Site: brandenburg
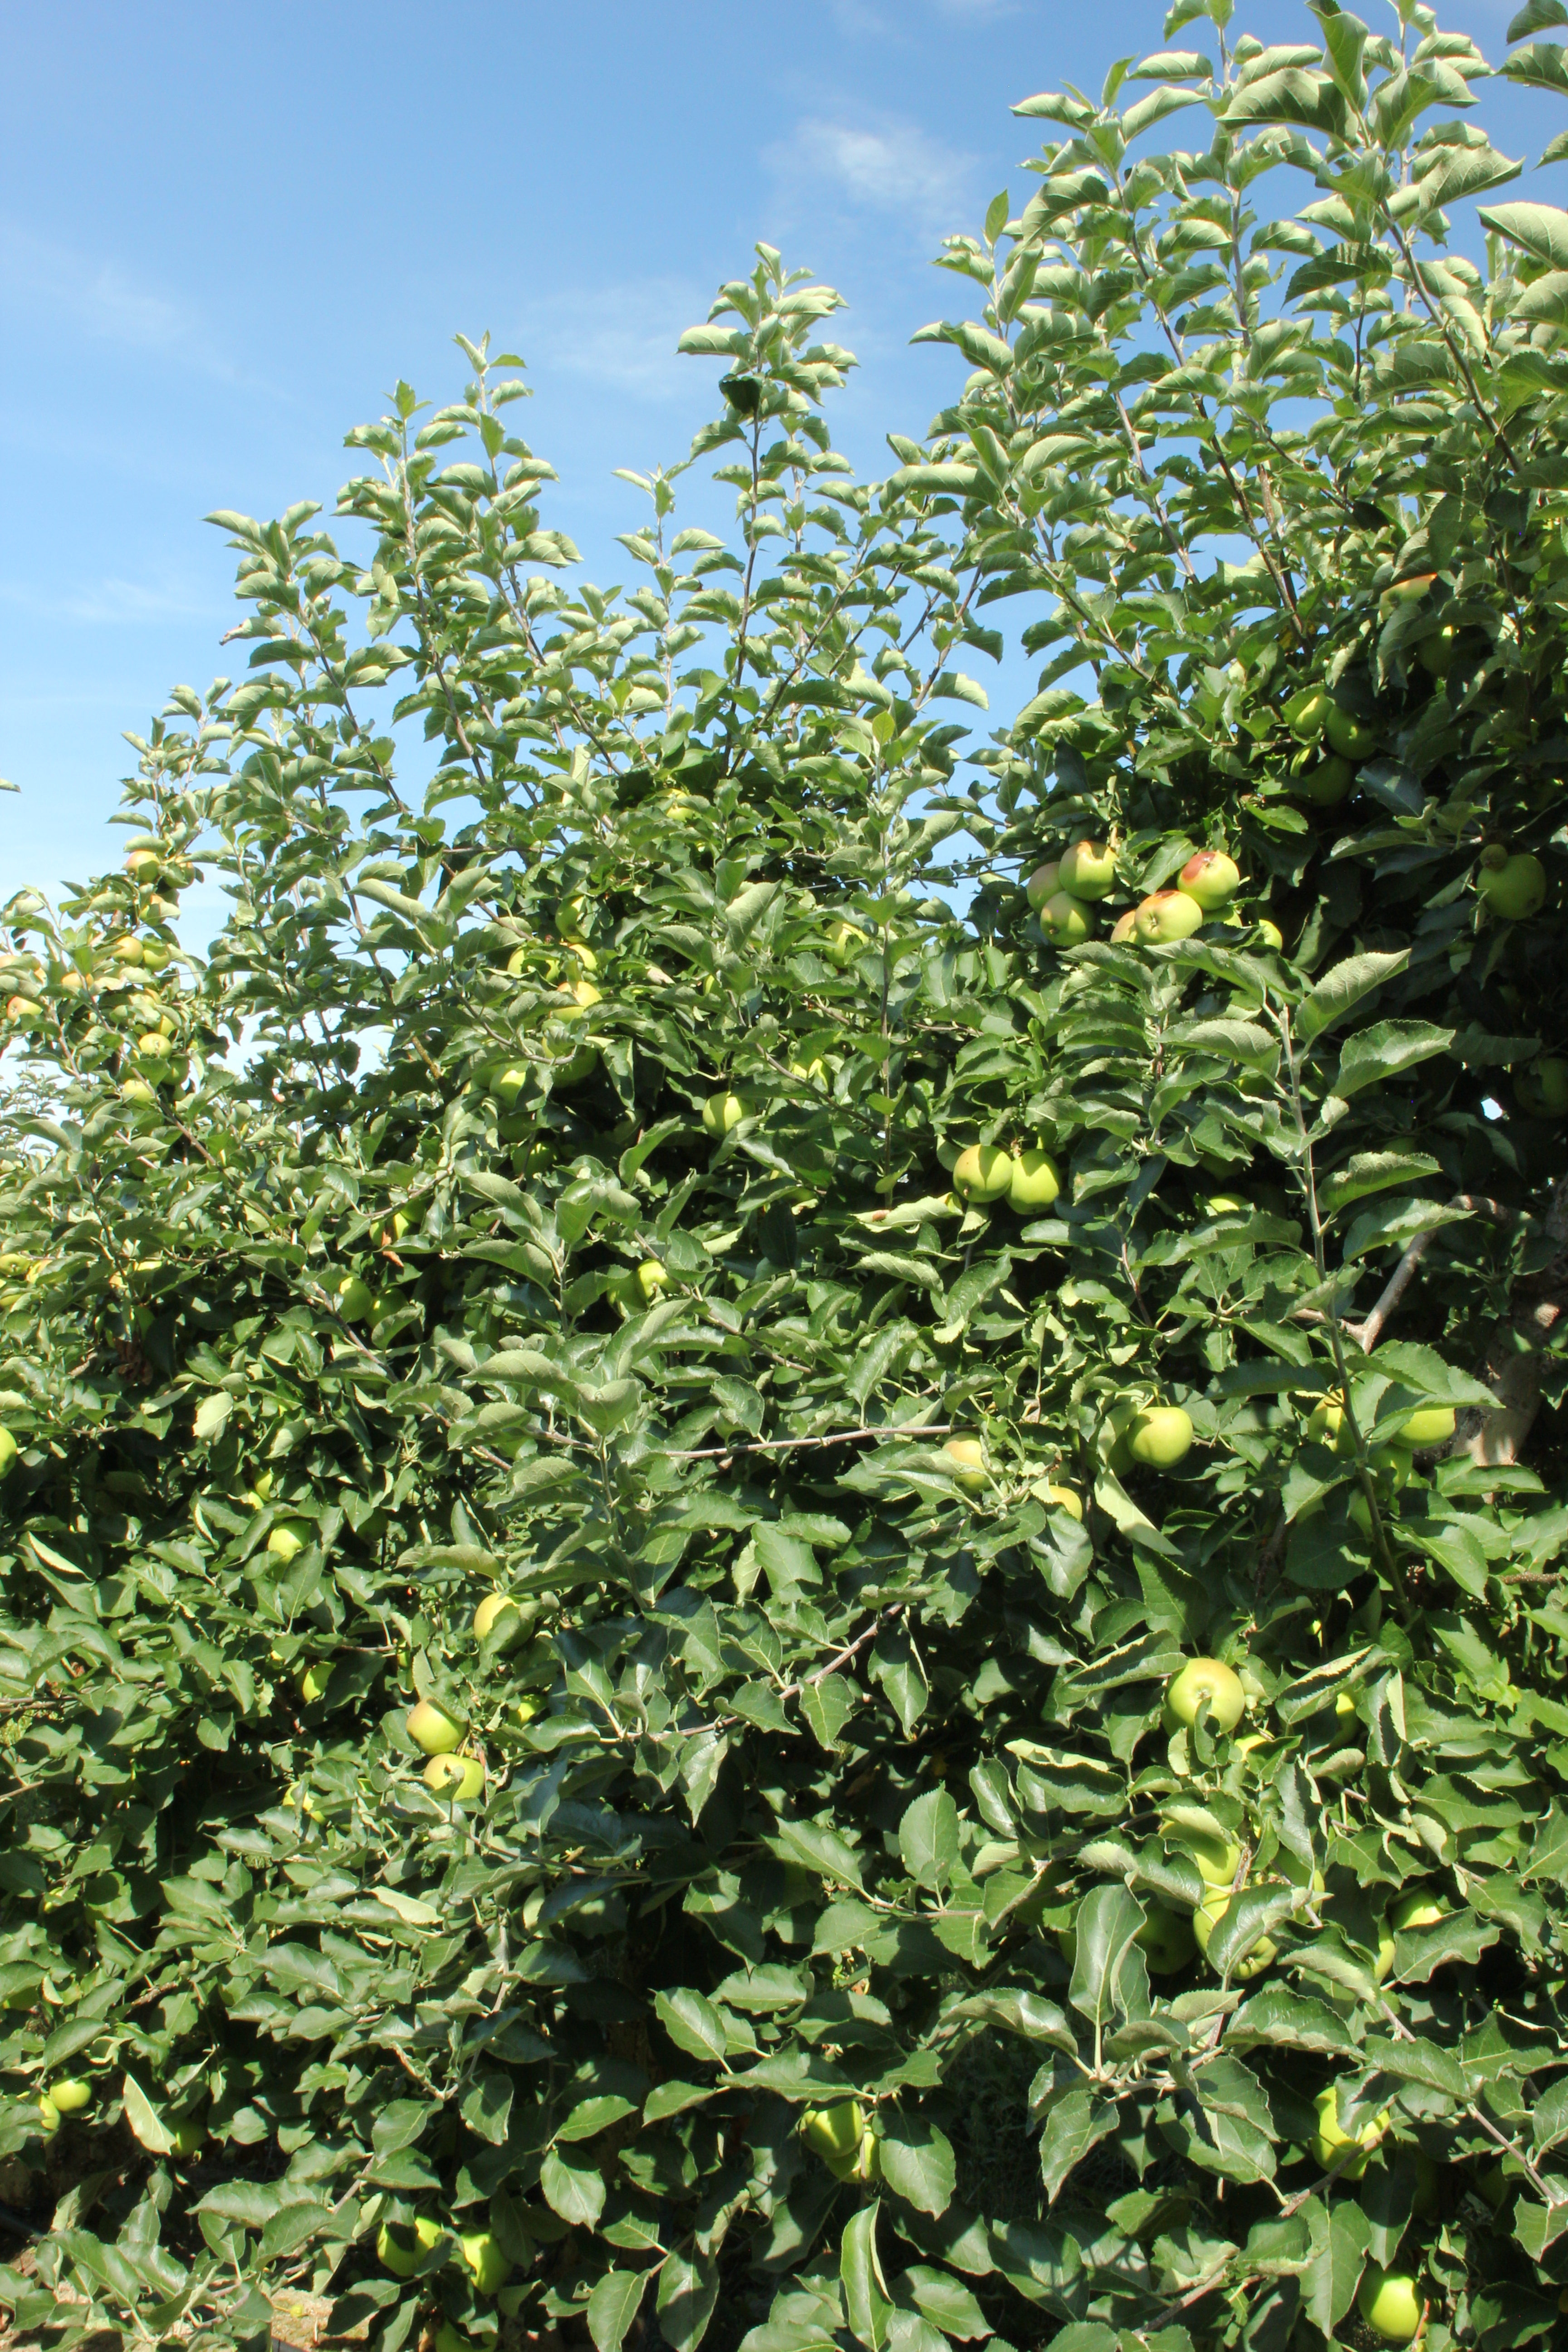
Growth stage (BBCH 77): Development of fruit